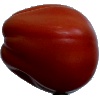
Label: Tomato Heart 1